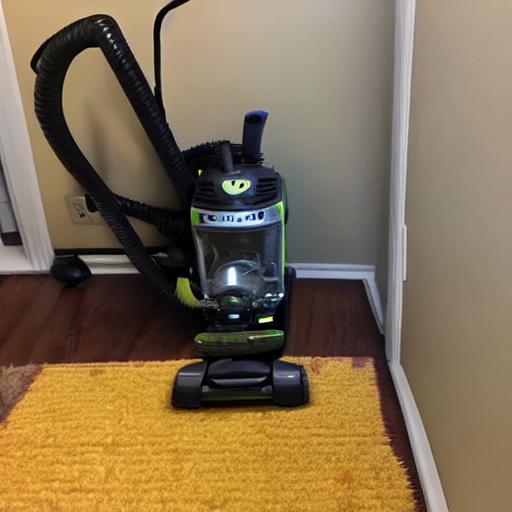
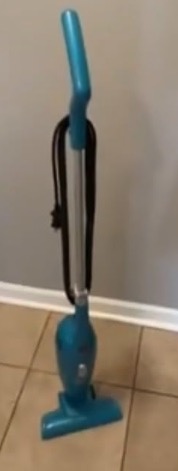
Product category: items_vacuum
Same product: no